Jusepe de Ribera

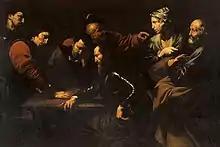
"The Denial of St Peter", -16. oil on canvas, 163 x233 cm., Galleria nazionale d'arte antica

Records show Ribera was in Parma, Italy in June 1611, where he received payment for a painting of "Saint Martin Sharing His Cloak with a Beggar", for the Church of San Prospero. It is notable and some indication of Ribera's reputation that a foreigner, at the age 20, was given a commission for a public altarpiece. Ludovico Carracci wrote in 1618, that Ribera was under the protection of the ducal family (House of Farnese) while in Parma which aroused some resentment from local artist. The painting, now lost, is known from copies and prints and was often praised in the local literature until it was taken by Napoleon's troops.